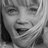
Emotion: happy